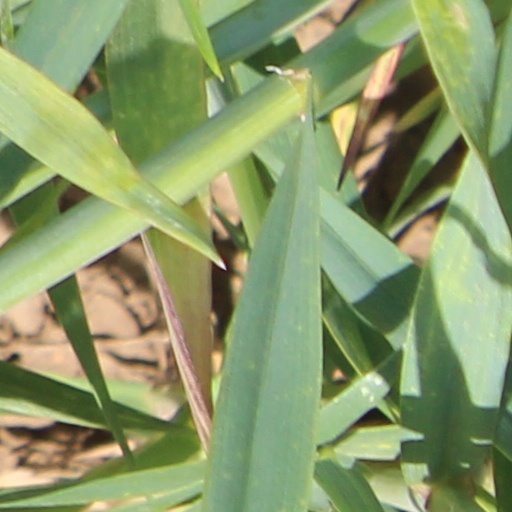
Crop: wheat